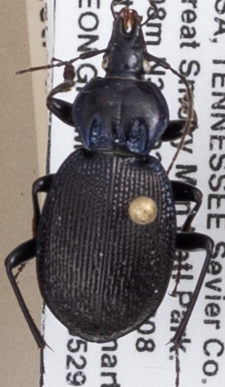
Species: Sphaeroderus stenostomus lecontei
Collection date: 2018-05-29
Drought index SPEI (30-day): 0.248
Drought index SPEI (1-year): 0.226
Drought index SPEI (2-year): -0.39